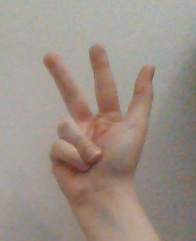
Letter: al